Katherine Routledge

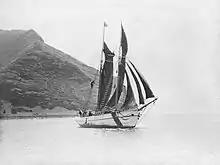
The "Mana" at Easter Island, 1914.

In 1910 the Routledges decided to organize their own expedition to Easter Island/Rapa Nui. They had a state-of-the-art long Schooner built and named it "Mana". They affiliated with the British Association for the Advancement of Science, the British Museum and the Royal Geographical Society, recruited a crew and borrowed an officer from the Royal Navy. The Mana departed Falmouth on 25 March 1913.